Martin Kohli

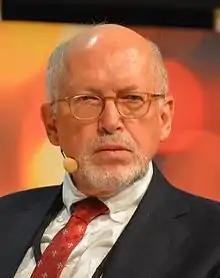
Martin Kohli

Martin Kohli (born 8 May 1942 in Solothurn, Switzerland) is Emeritus Professor of Sociology at the European University Institute (EUI) in Fiesole/Florence and Professor (ret.) at Freie Universität Berlin.